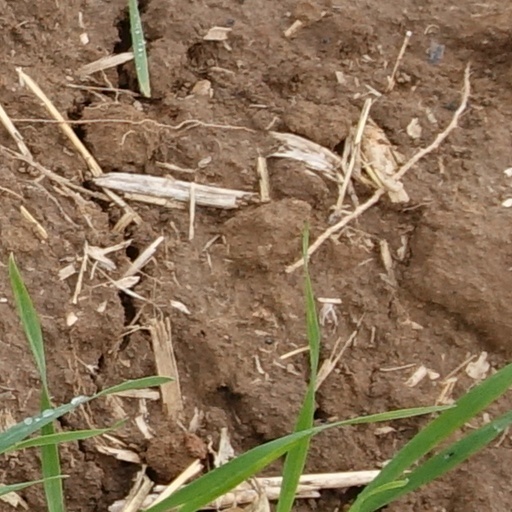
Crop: wheat